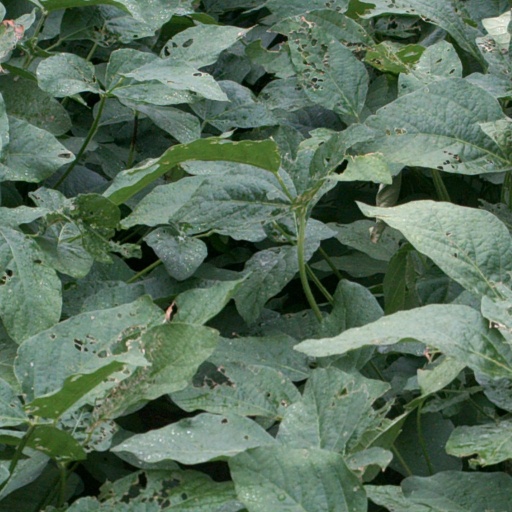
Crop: soybean